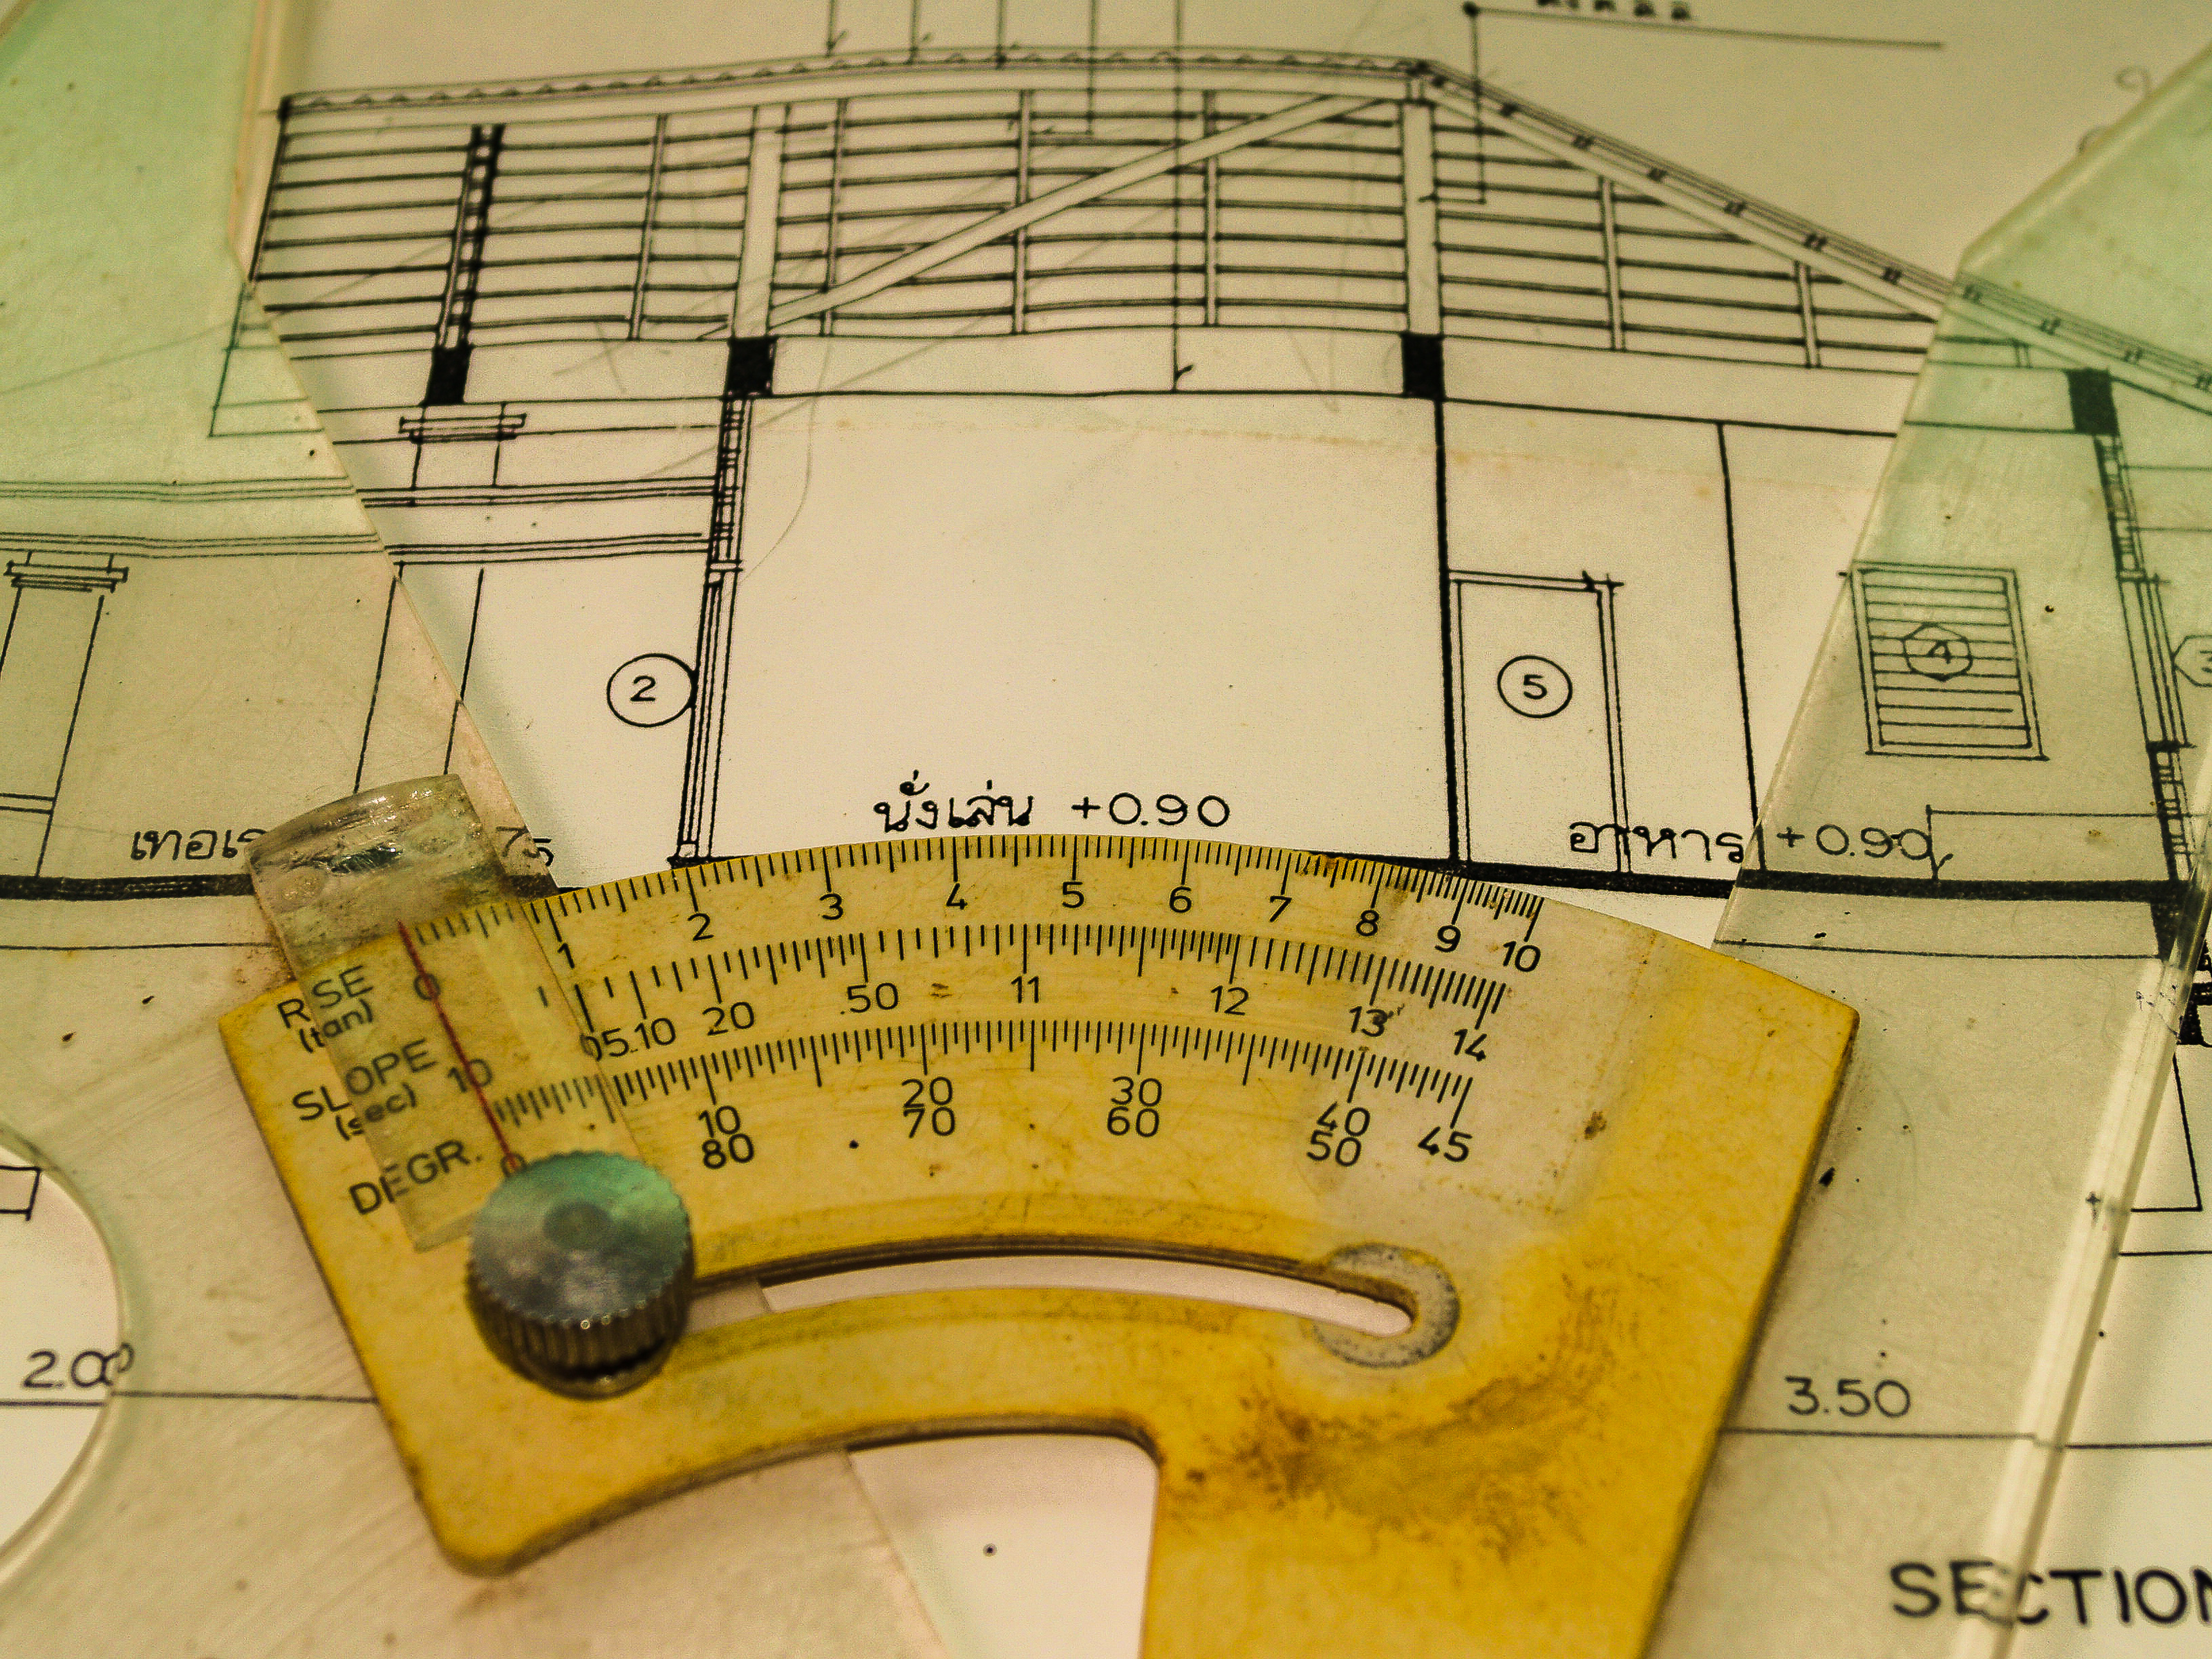
abstract, apartment, architect, architectural, architecture, background, black, blue, blueprint, building, cad, city, concept, construction, design, development, draft, draw, drawing, engineer, engineering, floor, goal, graphic, home, house, illustration, industry, interior, line, modern, new, office, outline, paper, pattern, plan, print, project, shape, sketch, structure, technical, technology, urban, white, yellow, diagram, metal